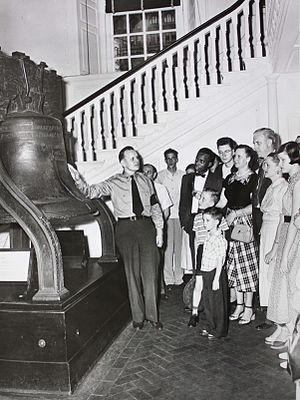
La Liberty Bell est un symbole de l'indépendance américaine situé à Philadelphie en Pennsylvanie. Anciennement située dans le clocher de la Pennsylvania State House, la cloche fut commandée à la société londonienne Lester et Pack en 1752. Elle porte l'inscription tirée du Lévitique 25:10, Proclaim LIBERTY throughout all the land unto all the inhabitants thereof. La cloche fut fêlée après sa première utilisation à son arrivée à Philadelphie et fut réparée sans succès par deux artisans locaux John Pass et John Stow dont les noms figurent sur la cloche. La Liberty Bell servait initialement à marquer l'ouverture des sessions parlementaires et à annoncer des rassemblements publics et des proclamations.